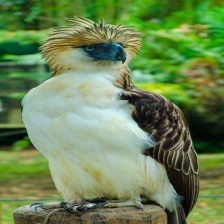
Species: PHILIPPINE EAGLE
Scientific name: PITHECOPHAGA JEFFERYI